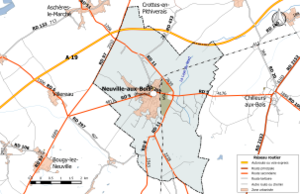
Carte du réseau routier de la commune de fr:Neuville-aux-Bois (Loiret).
Neuville-aux-Bois est une commune française située dans le département du Loiret, en région Centre-Val de Loire.